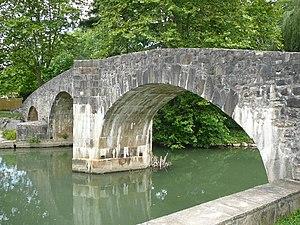
Pont romain à Ascain.
Ascain est une commune française située dans le département des Pyrénées-Atlantiques en région Nouvelle-Aquitaine et frontalière avec l’Espagne au sommet de la Rhune, ultime sommet pyrénéen occidental situé à six kilomètres de la côte atlantique. Elle s’est développée sur la Nivelle, court fleuve qui naît en Espagne et qui draine une partie du Pays basque intérieur.
Cet article recense une partie des monuments historiques des Pyrénées-Atlantiques, en France.